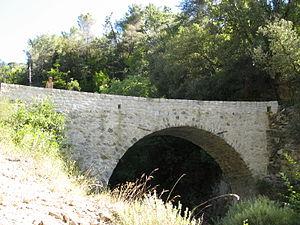
Pont romain au dessus du ruisseau de Gazouil situé dans le hameau de Virounours sur la commune de Peille
Peille est une commune française située dans le département des Alpes-Maritimes, en région Provence-Alpes-Côte d'Azur.